CZ 805 BREN

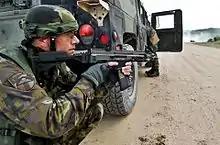
Czech paratrooper with the CZ 805 BREN A2 carbine

In October 2015, CZUB announced that it had introduced an improved, lighter variant of its CZ 805 BREN rifle called CZ BREN 2 (also unofficially CZ 806 BREN 2) with significantly improved ergonomics and functionality. It incorporates a number of amendments requested by the soldiers in the field, including a reduction in weight of , a re-designed cocking mechanism, a simpler cleaning routine and a new lightweight folding and adjustable foot. In January 2016 the Czech Army confirmed that they had signed contracts with CZUB for 2,600 CZ BREN 2 rifles and 800 CZ 805 G1 underbarrel grenade launchers. The decision about the purchase had been taken in late October 2015 under an urgent requirement procedure because of new security threat and the migration crisis within Europe and Egypt.